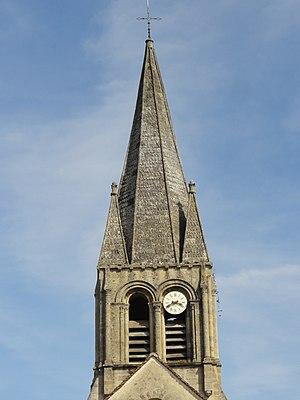
Église Saint-Germain-de-Paris de Hardricourt - voir titre.
L'église Saint-Germain-de-Paris est une église catholique paroissiale, située à Hardricourt, dans les Yvelines, en France. C'est un édifice de dimensions restreintes, qui s'organise autour d'un noyau de deux travées de style roman tardif du second quart du XIIᵉ siècle, non visibles depuis l'extérieur. L'une est la base du clocher, l'autre la première travée du chœur. Elles possèdent deux parmi les voûtes d'ogives les plus anciennes du Vexin français, qui affichent déjà un tracé en tiers-point assez prononcé. Les deux chapelles latérales et l'abside au chevet en hémicycle ont perdu tout caractère depuis leur reconstruction à l'époque moderne. La nef unique est également de faible intérêt, mais possède néanmoins une belle charpente lambrissée, et quatre grandes arcades bouchées au nord, qui datent également du second quart du XIIᵉ siècle, et constituent les derniers vestiges de l'ancien bas-côté nord. Leur valeur archéologique réside dans le fait qu'elles représentent l'une des premières occurrences de grandes arcades retombant sur des piliers monocylindriques isolés, qui deviendront caractéristiques de très nombreuses églises gothiques de la région.